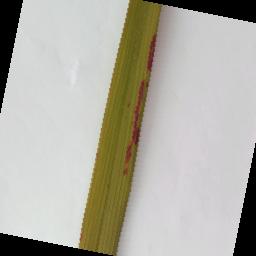
Label: Rice___Leaf_Blast